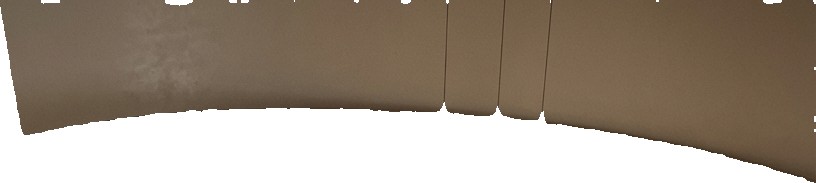
Surface category: ceiling